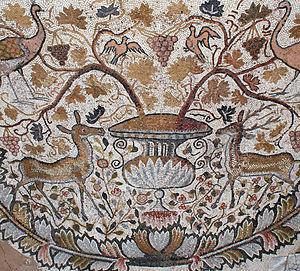
Heraclea Lyncestis ou Herakleia Lynkestis était une cité macédonienne située au nord-ouest de l'ancien royaume de Macédoine.
La viticulture a été introduite en Macédoine du Nord pendant l'Antiquité. Le pays, essentiellement montagneux, connaît un climat continental modéré et produit actuellement des cépages internationaux et locaux. Sa production est surtout orientée vers l'exportation, notamment vers l'Allemagne, et se développe rapidement, en raison de nombreux investissements. Le vignoble macédonien s'étend sur 28 000 hectares. Le pays produit 980 000 hectolitres de vin par an, pour 150 000 tonnes de raisin récolté. La plus grande entreprise, la Tikveš Winery, a été classée en 2008 parmi les trente meilleures marques mondiales lors du Salon international de l'alimentation.